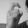
ASL letter: X